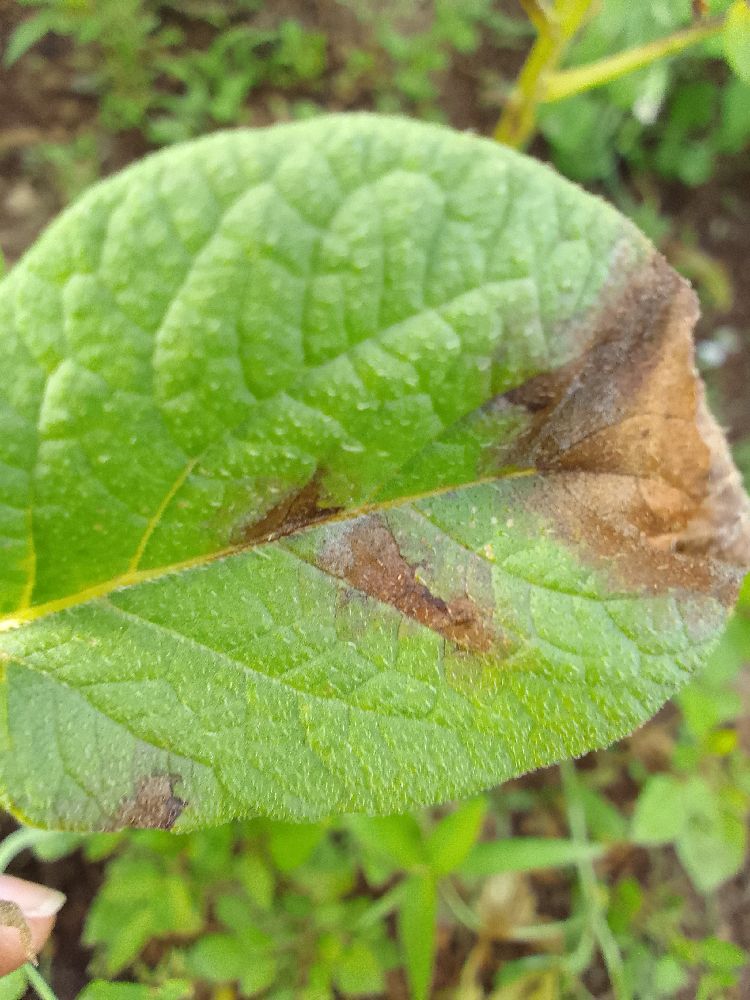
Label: Late blight